4-6-4

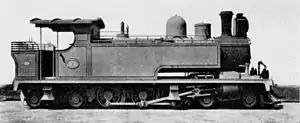
NGR Class F, SAR Class E

There were two 4-6-4 tank locomotives built by the North British Locomotive Company as an extension of the original 120 class for the Manila Railroad Company built in 1910. Numbered Manila Railroad 127 and 128, the two locomotives were based in Tarlac City yards. No. 128 remained in service with the Manila Railroad by 1946 on the Canlubang branch line, and were scrapped before 1952.